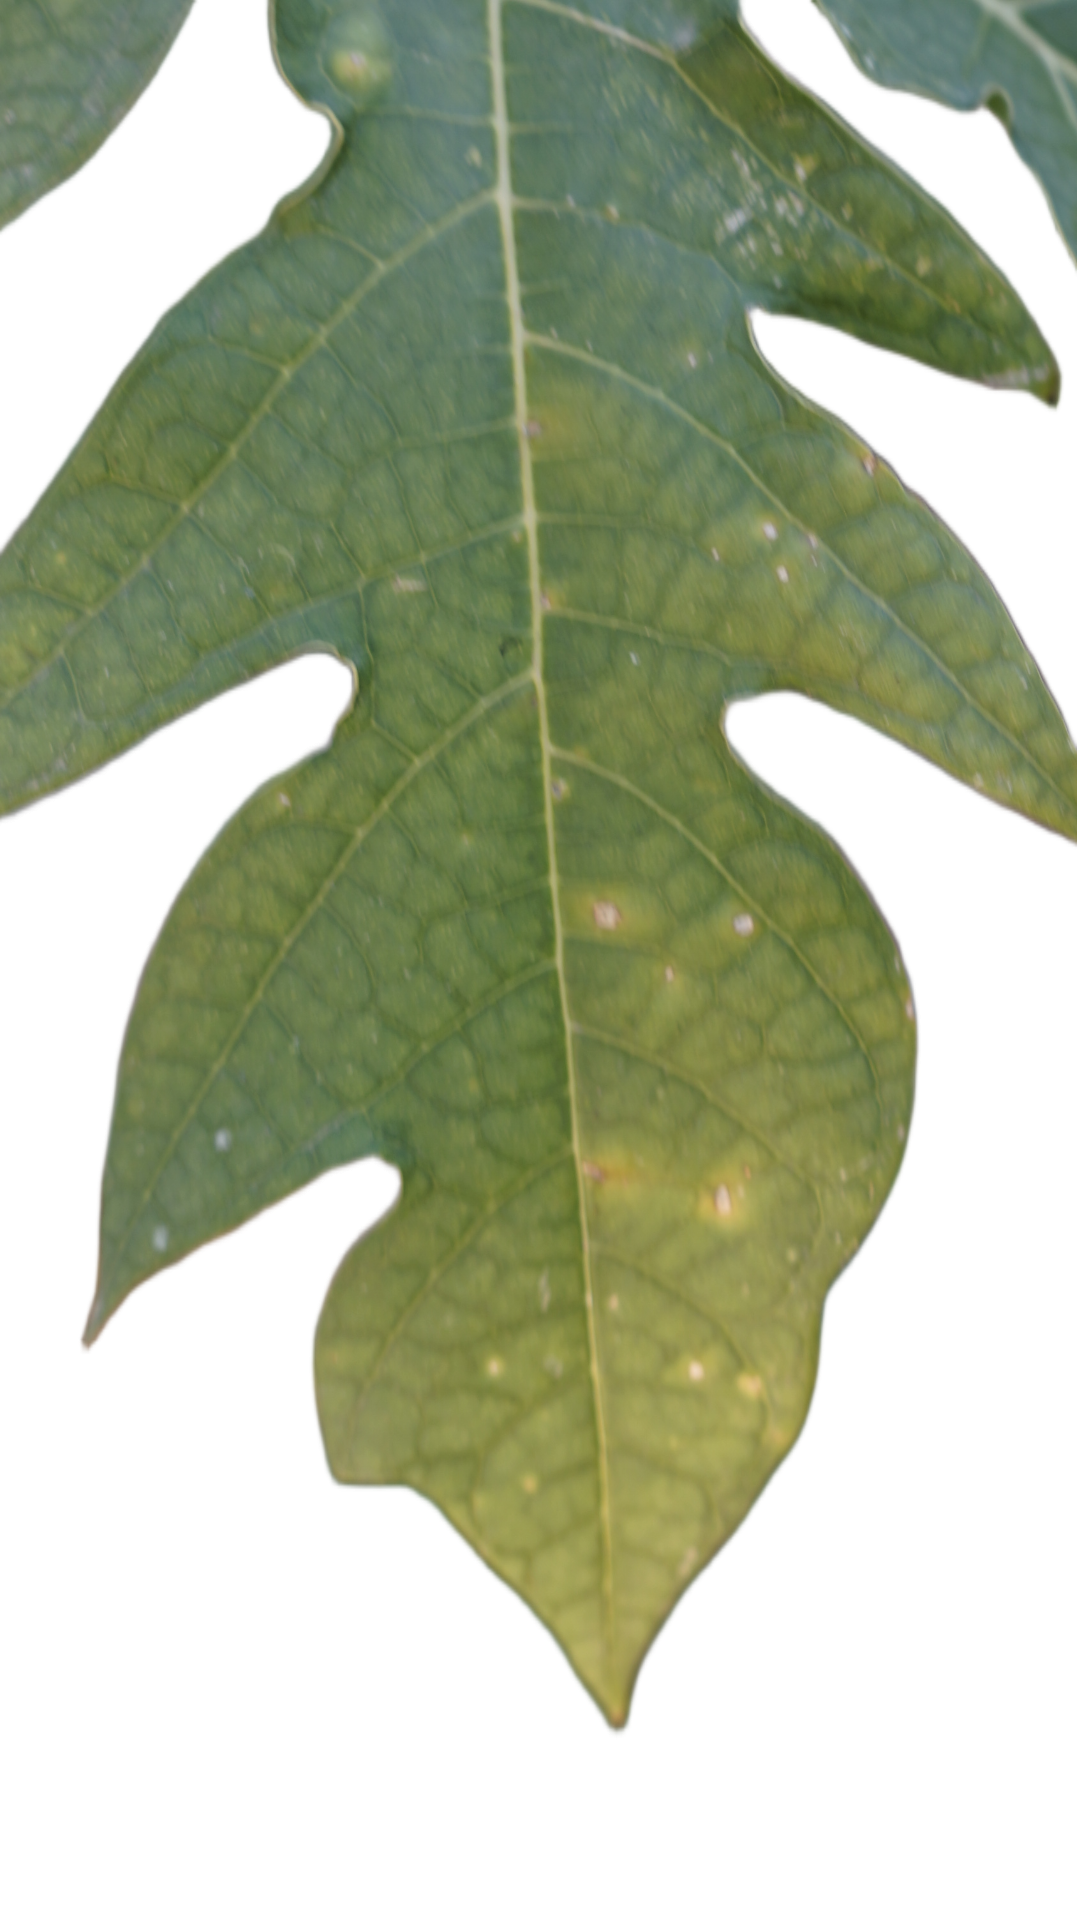
Crop: Papaya
Label: Carica_Insect_Hole